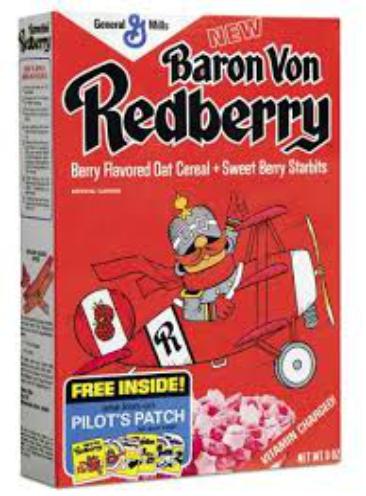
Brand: Baron von Redberry
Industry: Leisure